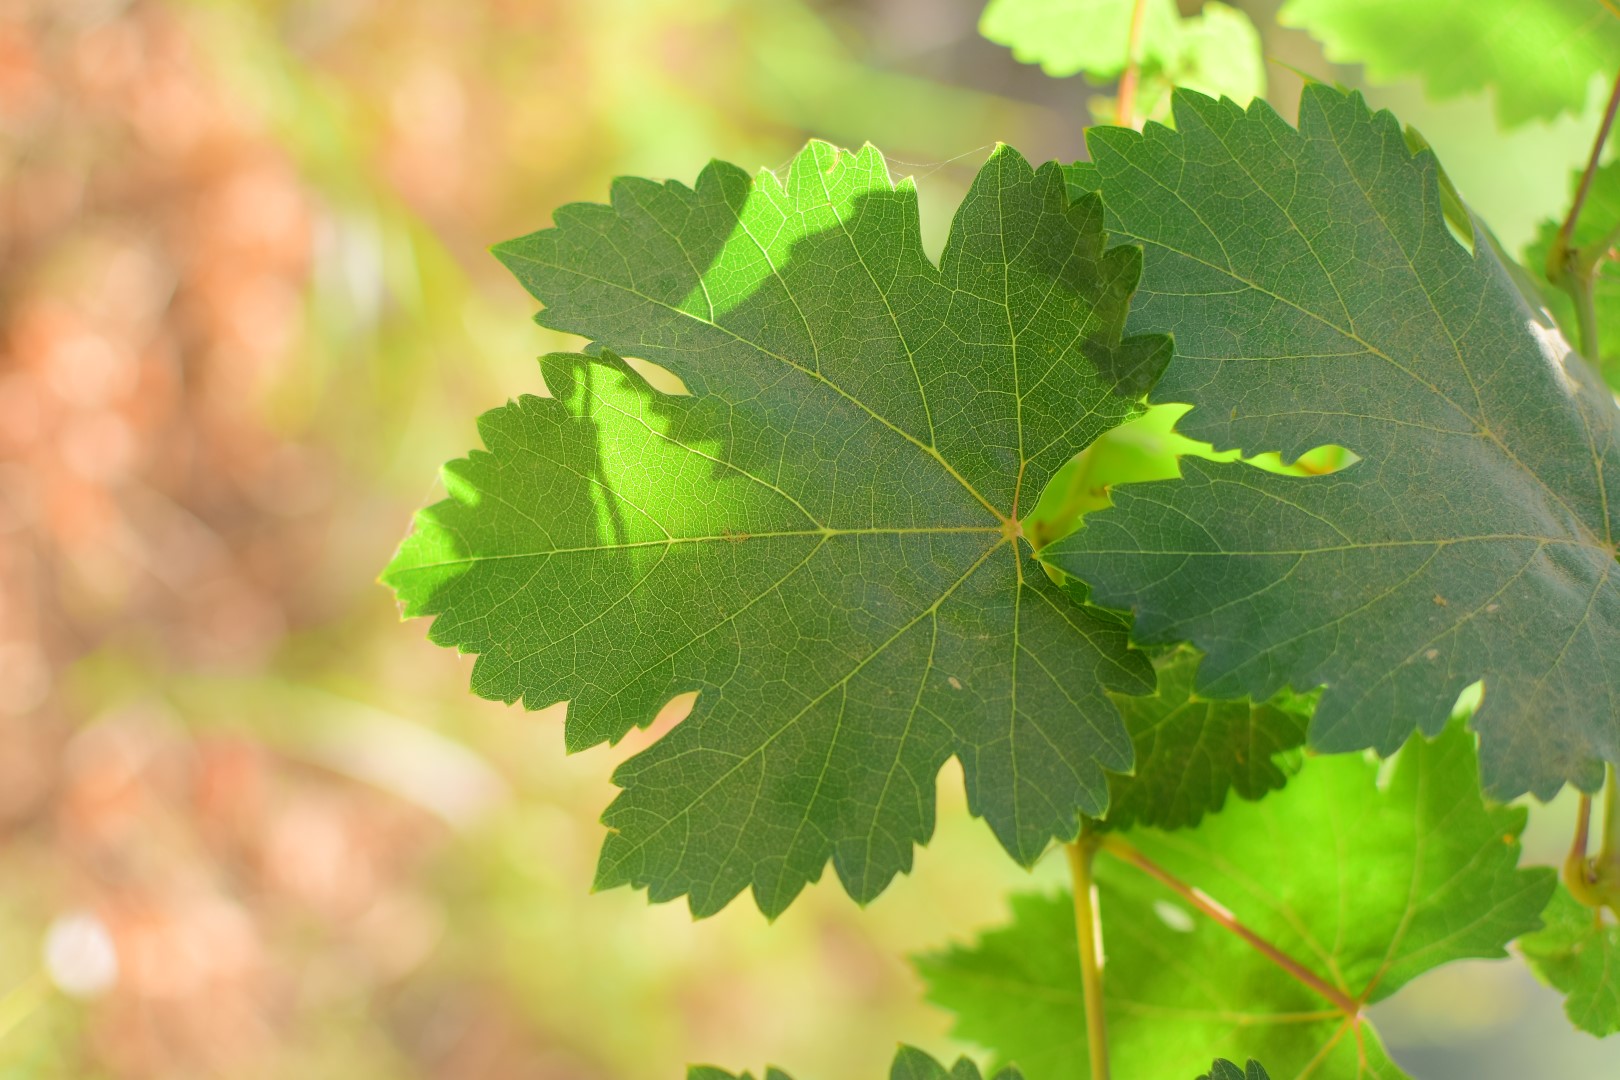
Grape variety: Deas Al-Annz